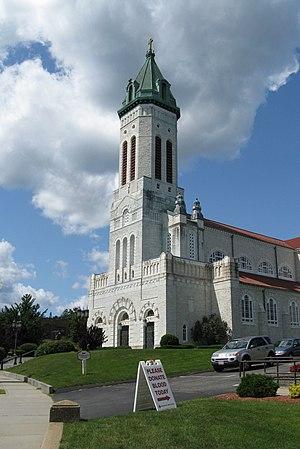
Southbridge est une ville du comté de Worcester, dans l'État du Massachusetts, aux États-Unis. Selon le 22ᵉ recensement des États-Unis d'Amérique de 2000, sa population était de 17 214 habitants.